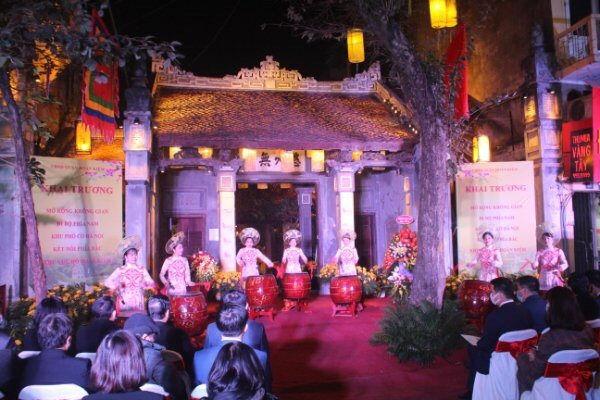
có nhiều người đang ngồi xung quanh sân khấu để xem biểu diễn trống